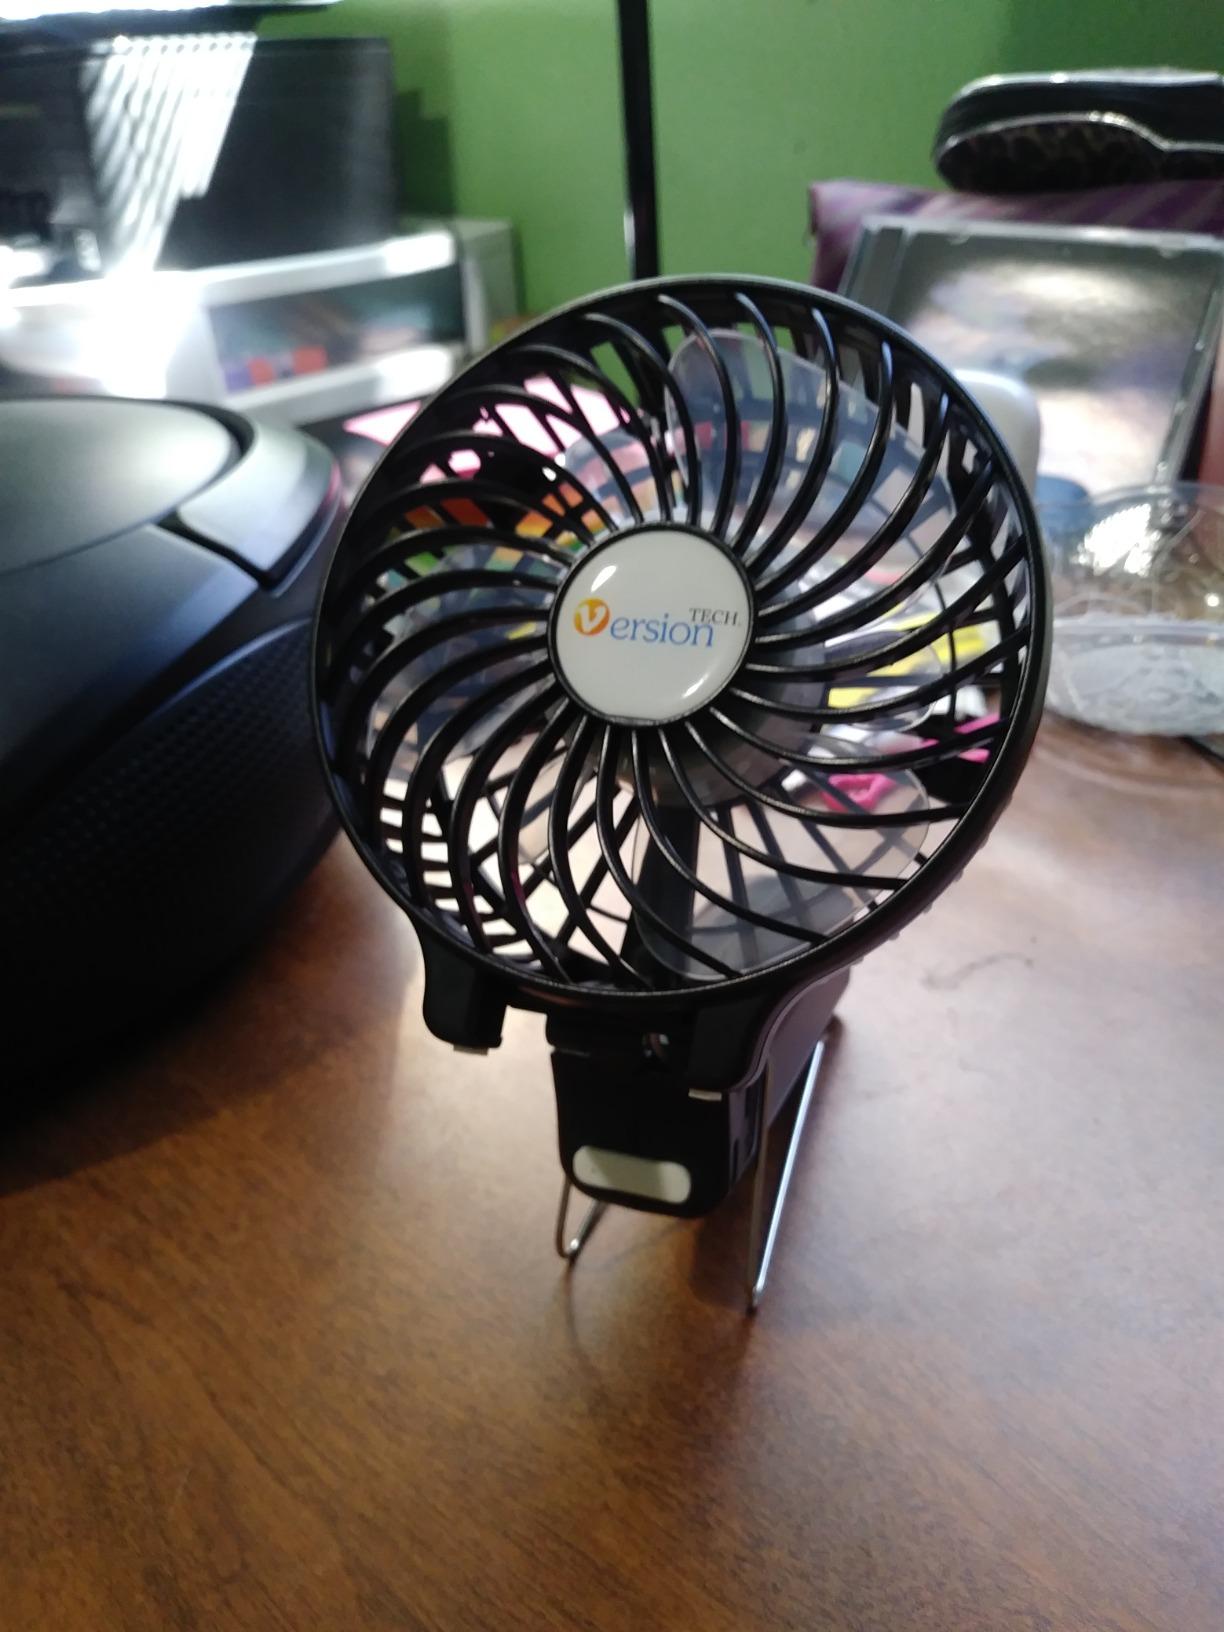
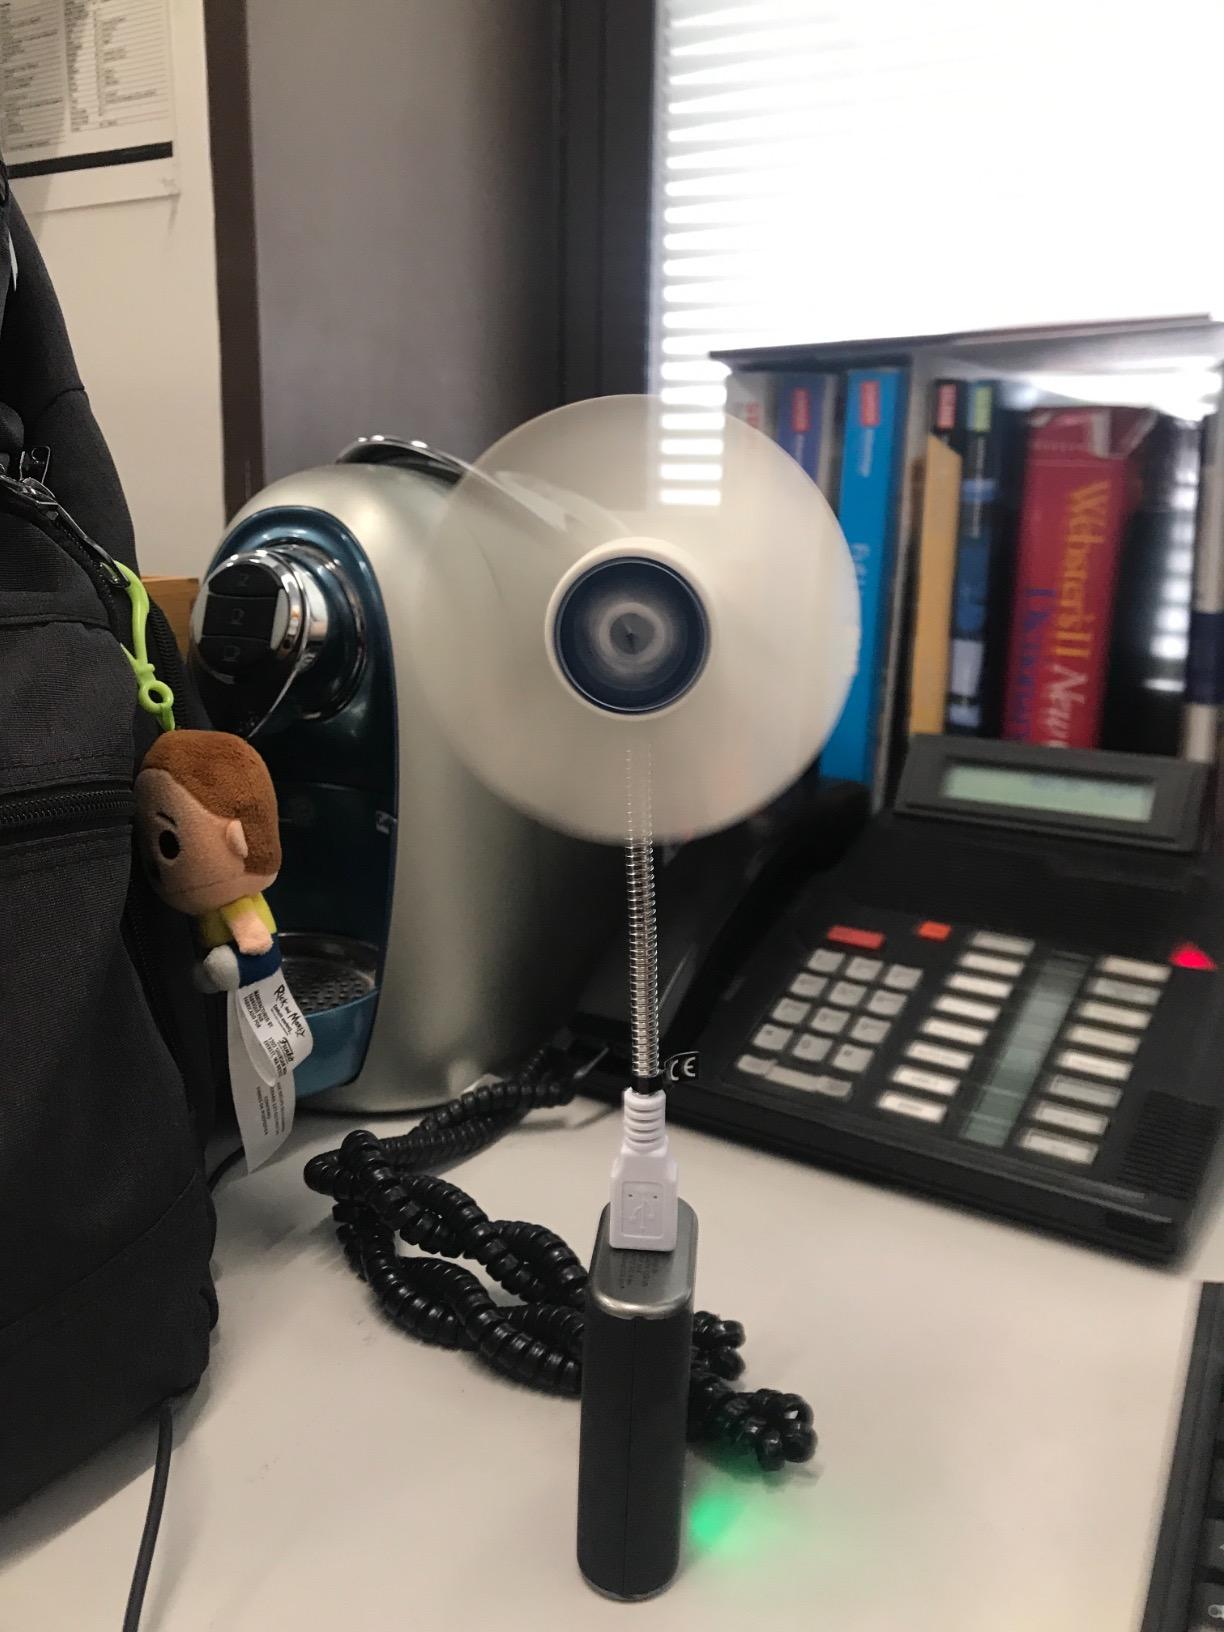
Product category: fan
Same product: no